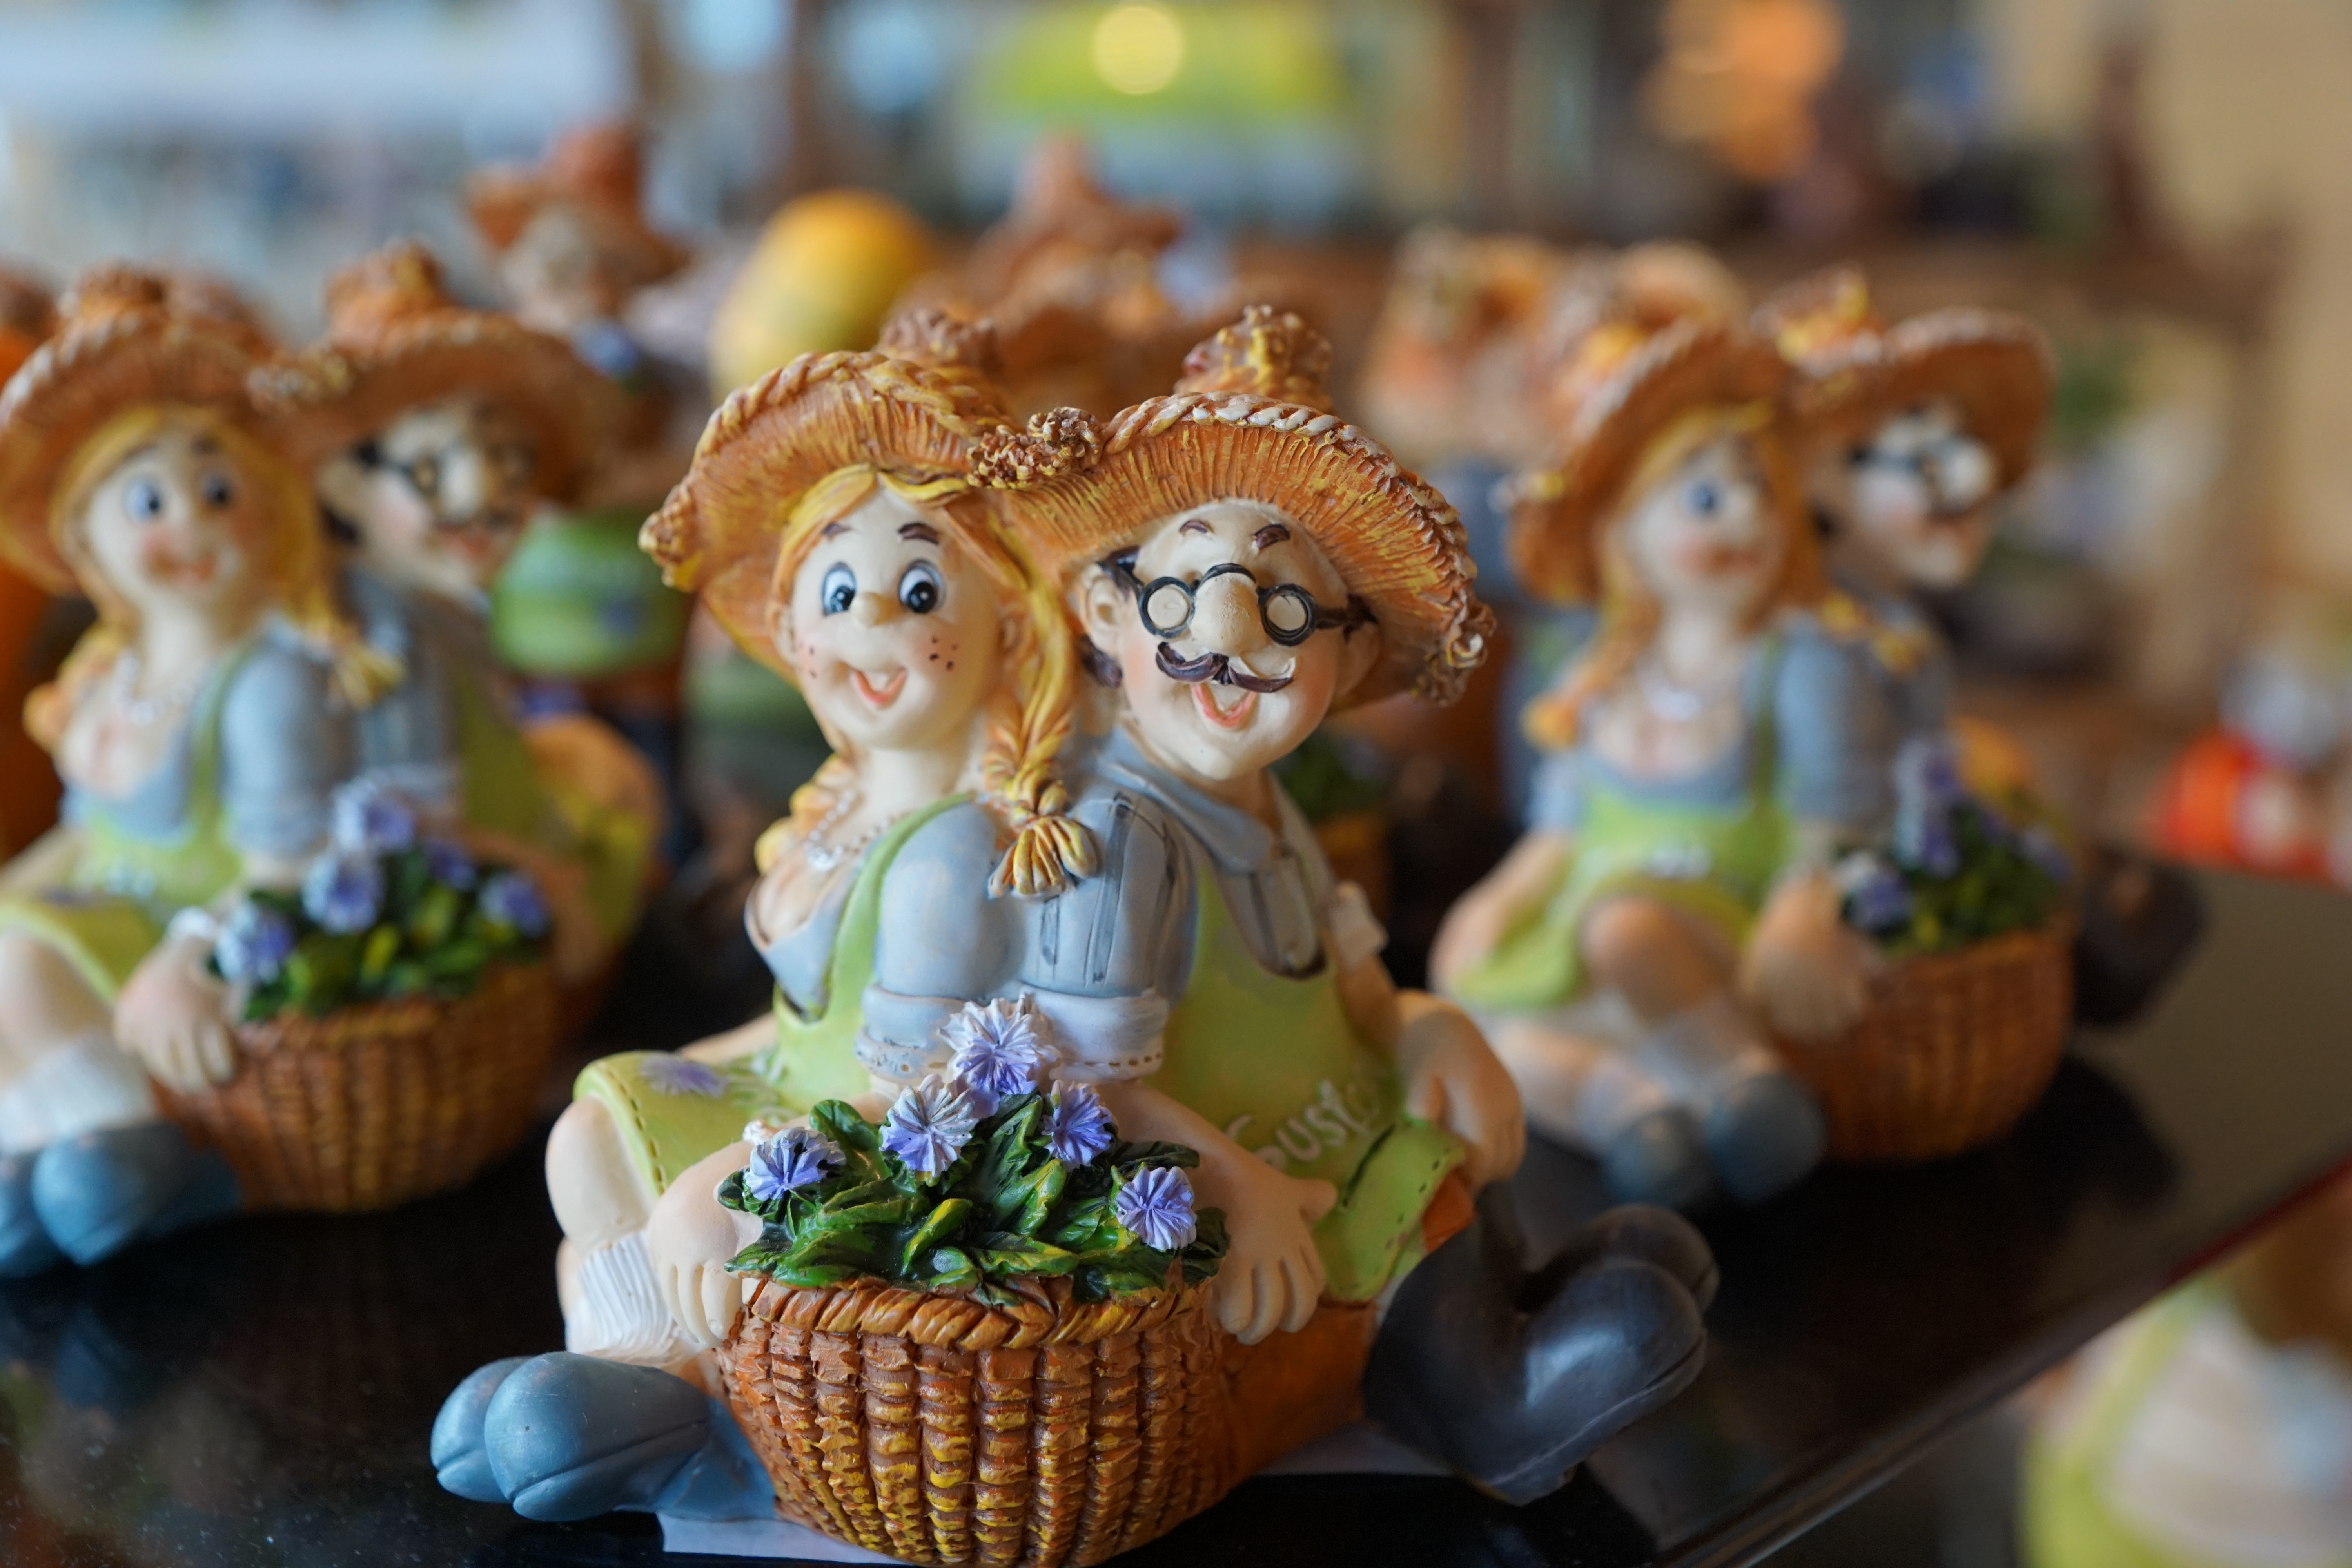
man, woman, flower, statue, food, dessert, toy, cake, figure, carving, sweetness, kitsch